Compagnie des forges et aciéries de la marine et d'Homécourt

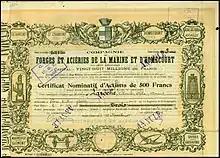
Share of the Comp. des Forges et Aciéries de la Marine et d'Homécourt SA, issued 12. November 1915

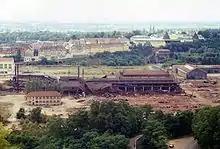
Destruction of the Creusot-Loire factories in 1985.

In 1874 the Company was struggling in a difficult economy. Pierre de Montgolfier-Verpilleux was named general director.